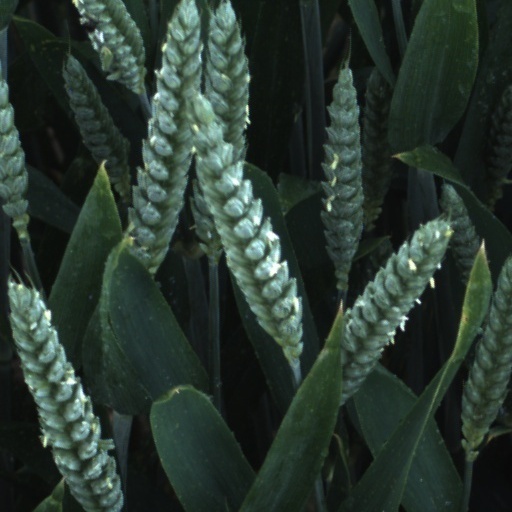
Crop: wheat